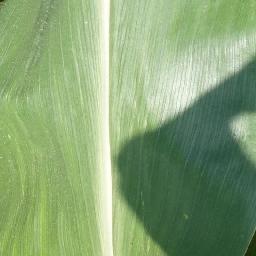
Label: Corn___healthy